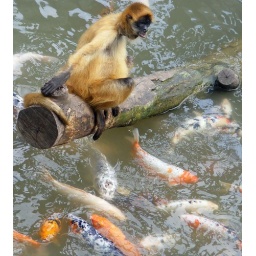
These monkeys aren't fenced in because they're afraid of water, so the water is a natural barrier.